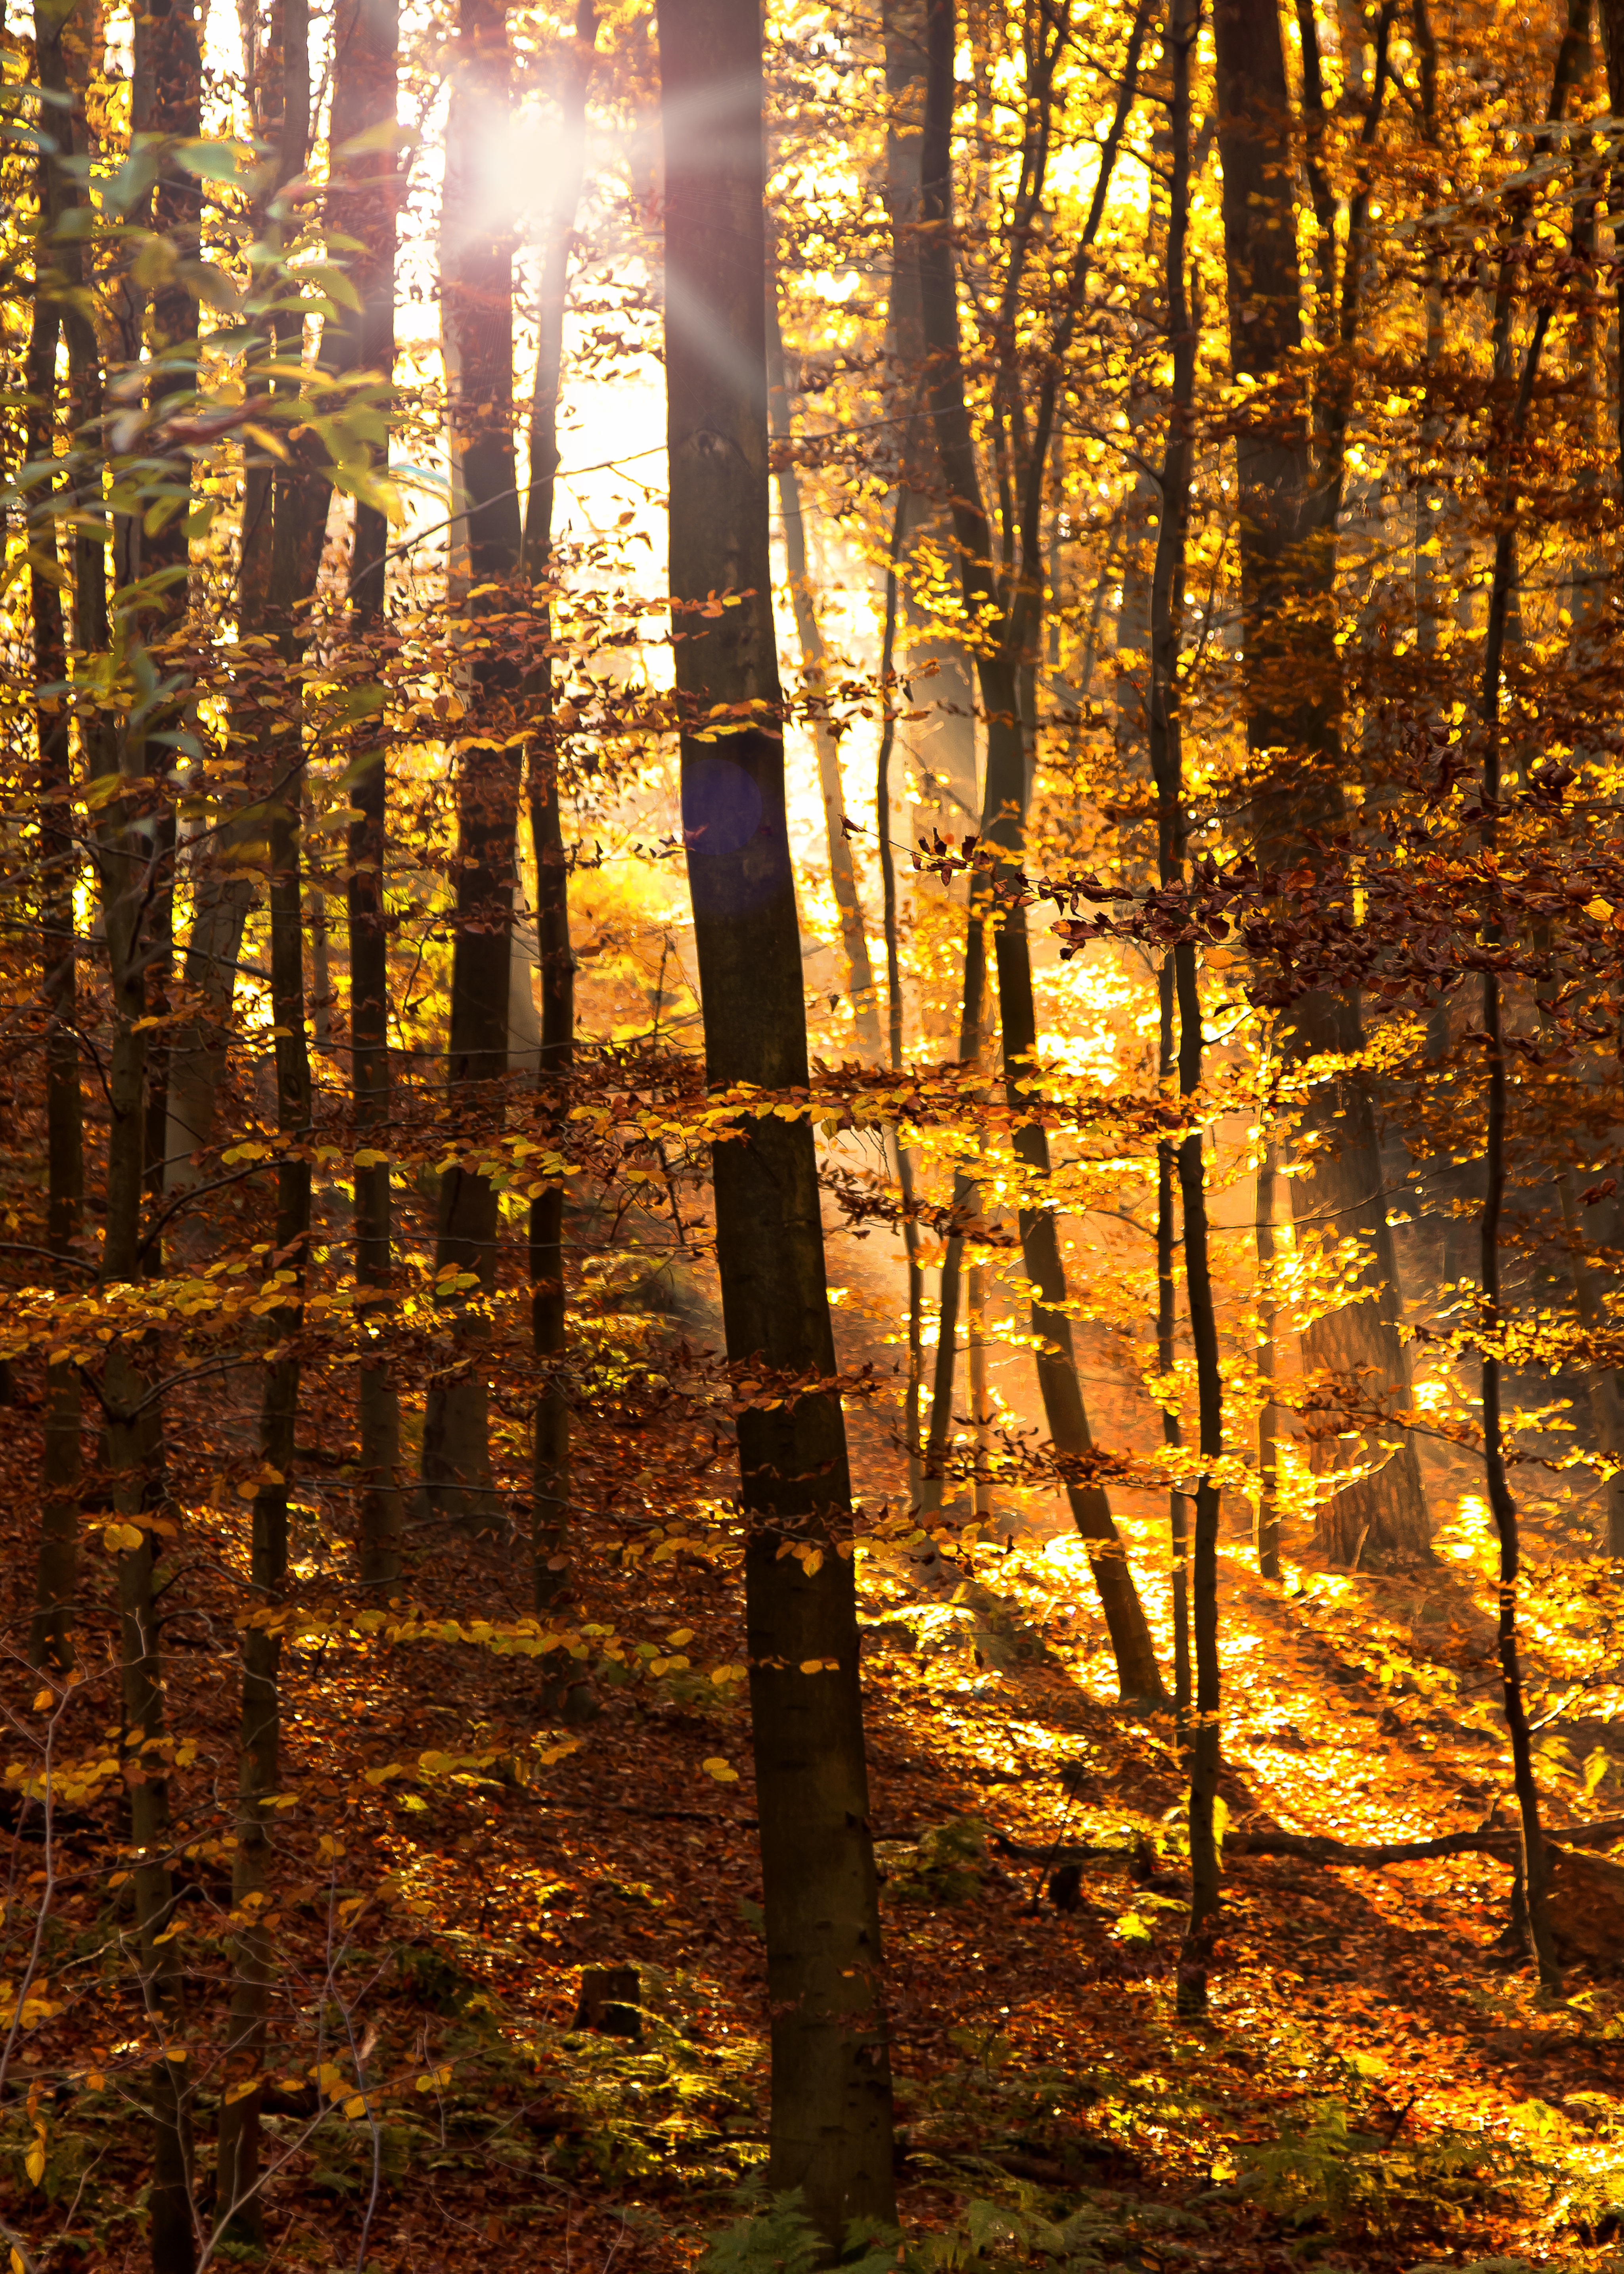
landscape, tree, nature, forest, branch, light, plant, sunshine, sun, sunlight, morning, leaf, evening, reflection, autumn, lighting, season, trees, leaves, forests, light beam, woodland, habitat, idyll, autumn forest, sunbeam, morgenstimmung, back light, forest path, shine through, natural environment, woody plant